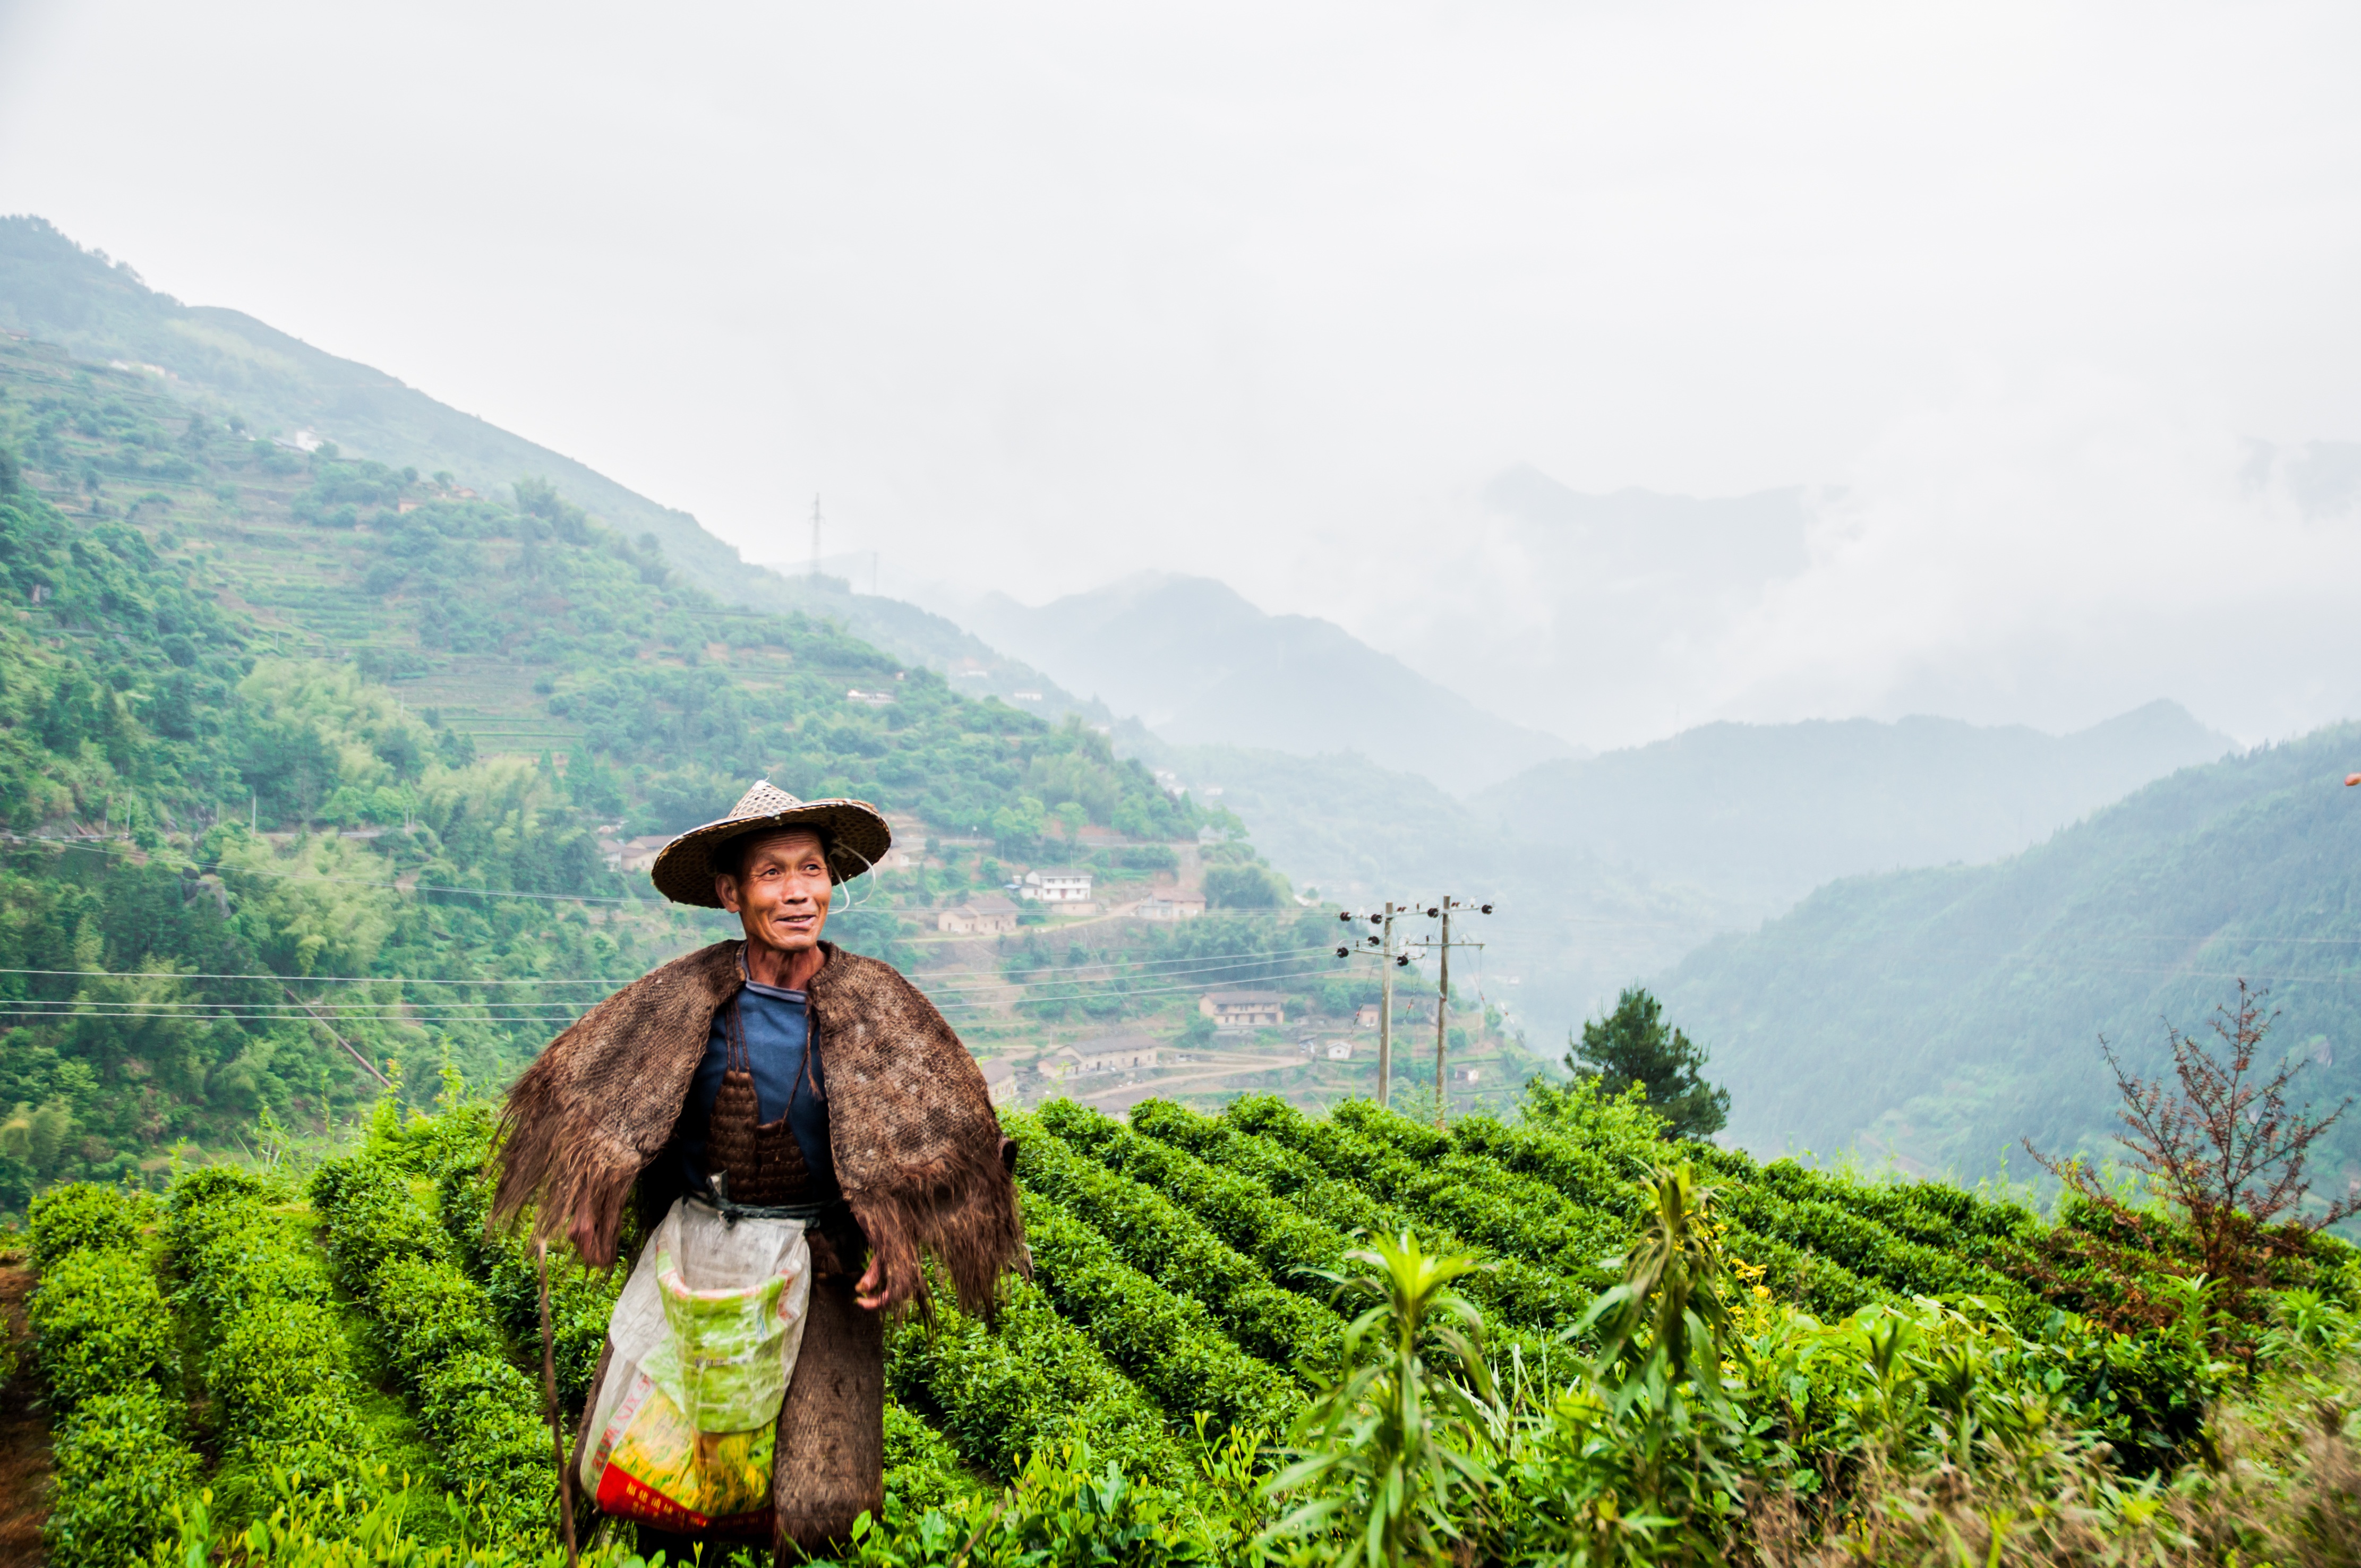
mountain, hill, valley, mountain range, travel, agriculture, tourism, may, rural area, picking, tea garden, geographical feature, atmospheric phenomenon, mountainous landforms, tea grower